Royal Aircraft Factory B.E.2

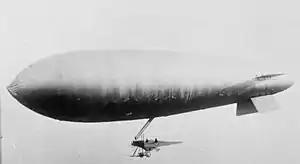
An SS class airship using a B.E.2 fuselage as a gondola

The vulnerability of the B.E.2c to fighter attack became plain in late 1915, with the advent of the Fokker "Eindecker". This led the British press to disparagingly refer to the aircraft as being "Fokker Fodder", while German pilots also gave it the nickname of "kaltes Fleisch" ("cold meat"). British ace Albert Ball described the B.E.2c as "a bloody awful aeroplane". Unable to cope with such a primitive fighter as the Fokker E.I, it was virtually helpless against the newer German fighters of 1916–17. The aircraft's poor performance against the Fokker and the failure to improve the aircraft or replace it caused great controversy in England, with Noel Pemberton Billing attacking the B.E.2c and the Royal Aircraft Factory in the House of Commons on 21 March 1916, claiming that RFC pilots in France were being "rather murdered than killed".